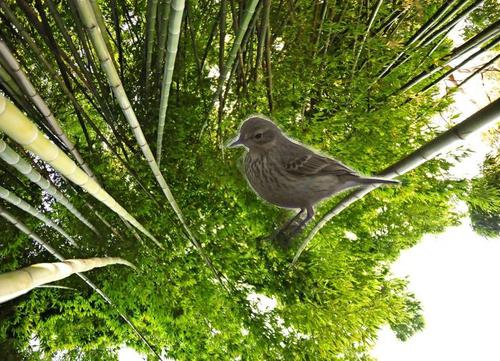
Bird species: American_Pipit
Bird type: landbird
Background: land